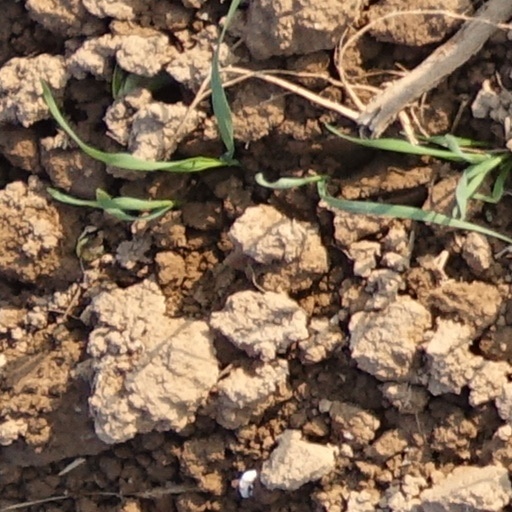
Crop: wheat